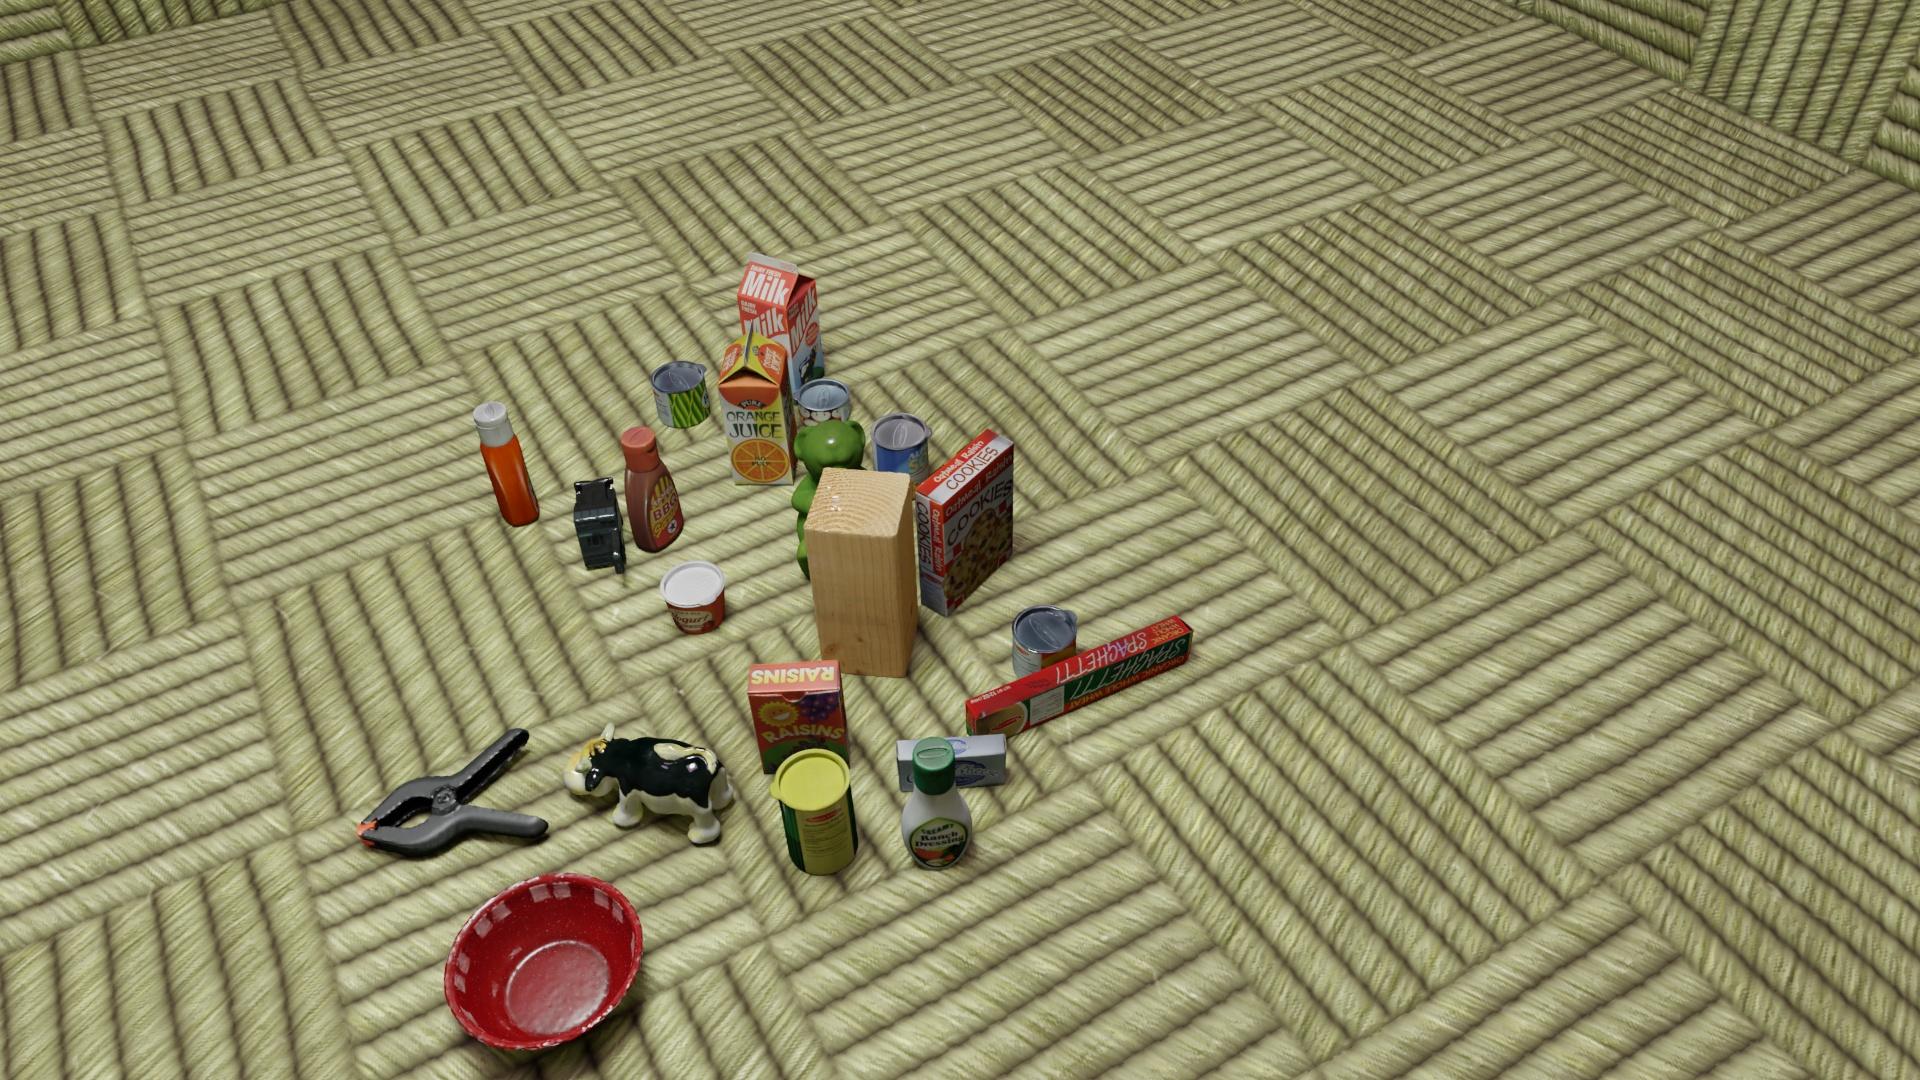
Question:
What are the eight normalized (x, y) image coordinates between 0 and 1 of the cuboid corners for the cylindrical can of sliced mushrooms with its colorful labeling? Your answer should be a list of normalized (x, y) image coordinates between 0 and 1 with bottom face first then top face, all counter-clockwise.
Answer: [(0.444271, 0.368519), (0.415625, 0.367593), (0.411979, 0.398148), (0.441146, 0.398148), (0.443229, 0.349074), (0.414062, 0.348148), (0.410417, 0.378704), (0.440104, 0.378704)]